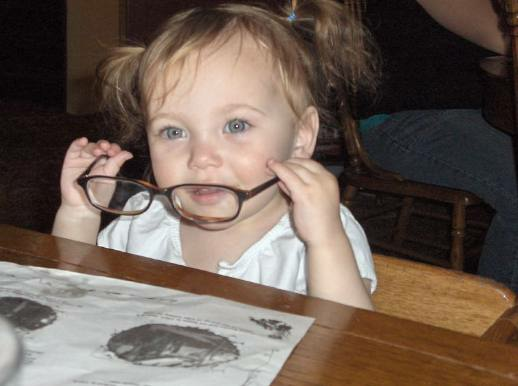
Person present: Yes